Akron-class airship

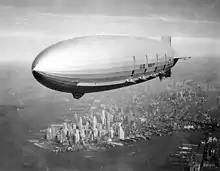
"Macon" cruising over Manhattan in mid-1933

Work on "Akron" commenced on 7 November 1929 at the Goodyear Airdock. The ship was christened on 8 August 1931 by the First Lady, Lou Henry Hoover, undertook her first flight trial on 23 September, and was commissioned on 27 October. Between November 1931 and January 1932, "Akron" undertook training flights before proceeding on its first mission with the Scouting Fleet off the coast of the Carolinas on 9 January 1932. On 22 February, the ship was damaged while being removed from the hangar at Lakehurst, which led to it missing the 1932 fleet problem exercise in the Pacific. On 3 May, "Akron" used the aircraft trapeze for the first time, before flying from Lakehurst to San Diego. From 1–4 June, "Akron" exercised with the Scouting Fleet off the coast of California, before returning to the east coast. The remainder of the year was spent in maintenance, and flight testing of the ship's new air group to develop the tactics for its use. In early March 1933, "Akron" was used as part of President Roosevelt's inauguration ceremony. On 3 April, the ship left Lakehurst to engage in the calibration of radio direction finders in New England. The ship was caught in a storm off the coast of New Jersey and crashed just after midnight on 4 April, killing 73 people on board, including Rear Admiral William Moffett, the Chief of the Bureau of Aeronautics.